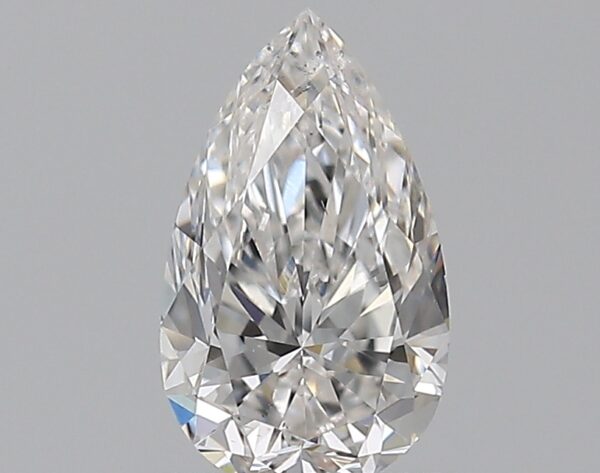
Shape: pear
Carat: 0.8
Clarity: SI1
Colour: F
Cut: VG
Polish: EX
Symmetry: VG
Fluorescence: M
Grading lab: GIA
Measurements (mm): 8.25 x 4.92 x 3.21